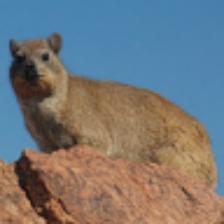
Label: NonHuman